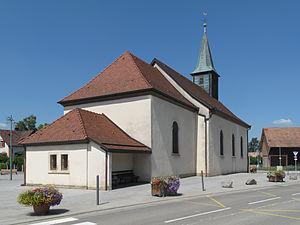
Retzwiller, l'église Saint-Antoine